Barbara Yelin

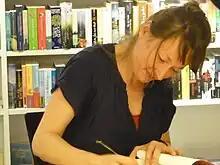
at Dortmund (2015)

In 2014, her story "Irmina" about a fellow traveler during the Nazi Germany period, was also published by Reprodukt, with which she also covered some of her own family history. As of March 2022, Yelin's work has been translated into 10 languages, including English, French, Italian, Dutch, and Turkish.